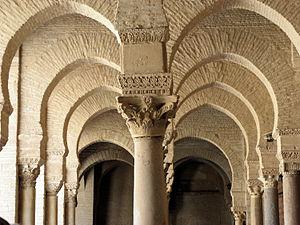
L'arc, du latin arcum, est originellement une arme destinée à lancer des flèches. Le mot a pris de nombreuses autres significations, notamment par référence à la forme de l'arme.